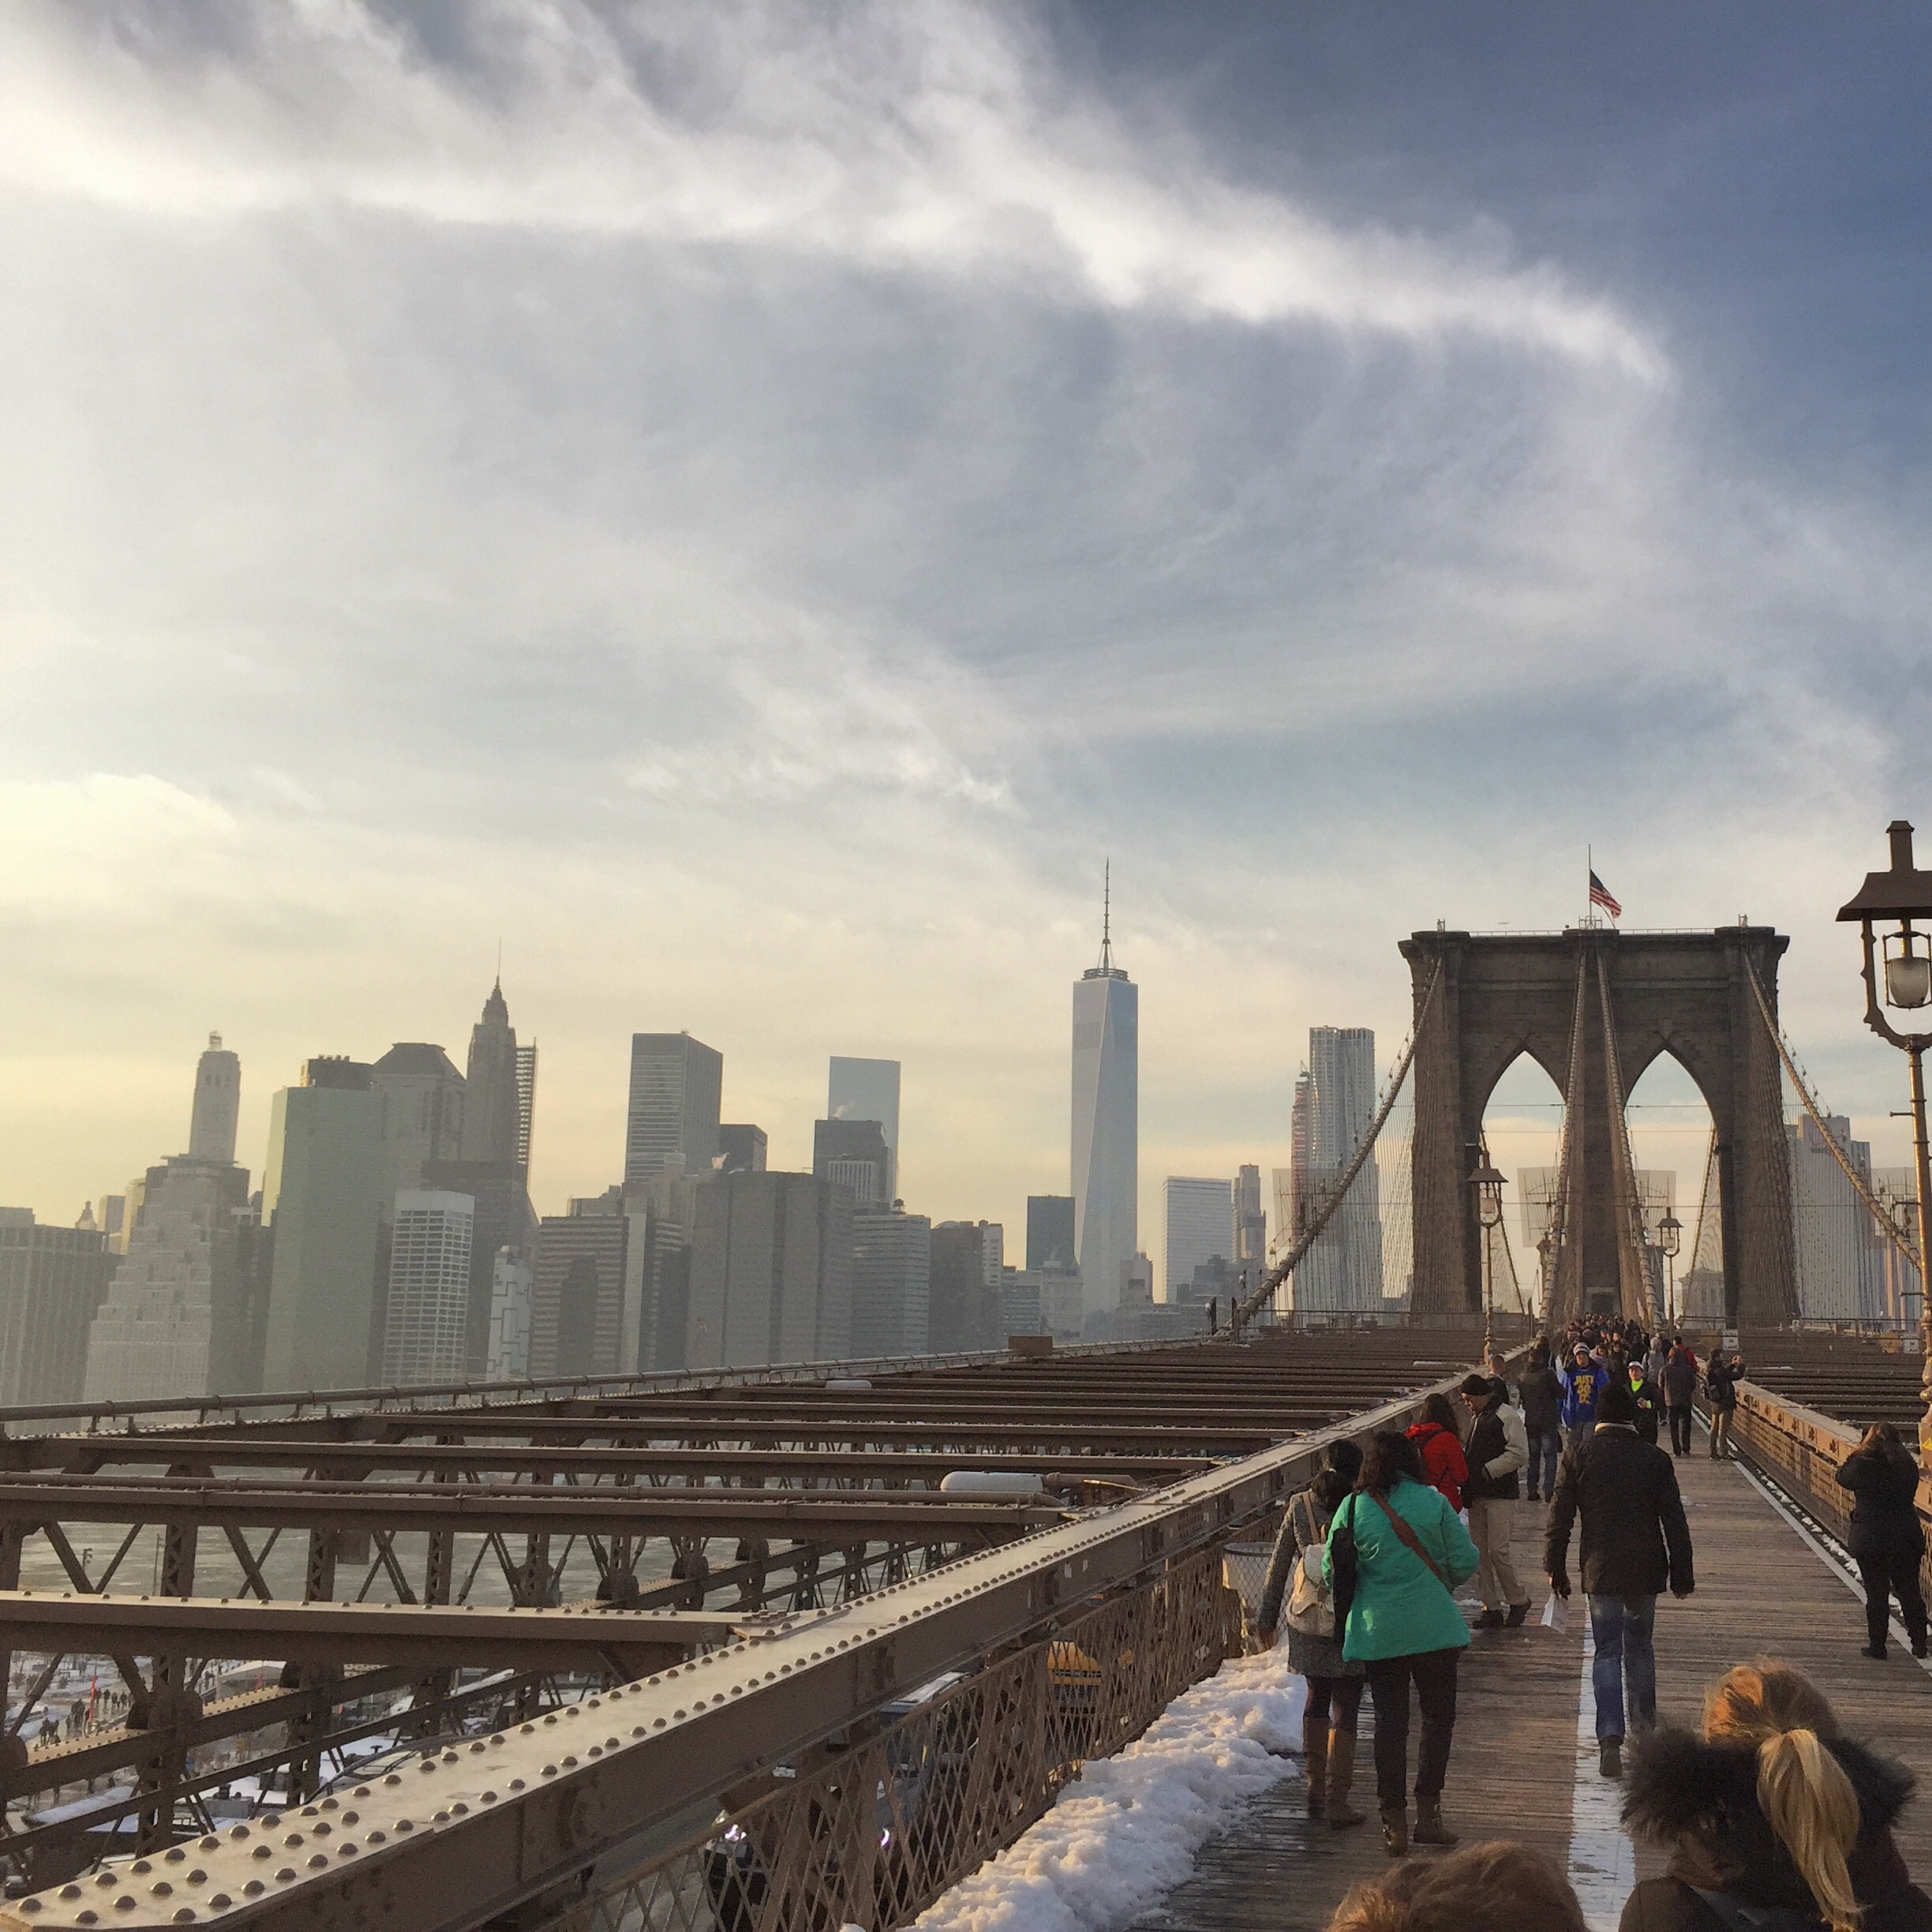
horizon, bridge, skyline, morning, city, skyscraper, river, cityscape, downtown, dusk, transport, evening, landmark, tourism, metropolis, urban area, atmospheric phenomenon, human settlement, metropolitan area